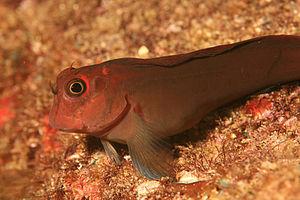
Les Blenniidae sont une famille appartenant à l'ordre des Perciformes et au sous-ordre des Blennioidei. Elle comprend des espèces de petits poissons benthiques appelés blennies, ou, de manière plus précise pour cette famille « Blennies à dents de peignes » à cause de leur denture caractéristique qui les différencie des membres des autres familles de blennies du sous-ordre Blennioidei. Cette famille comprend 53 genres et 345 espèces connues.